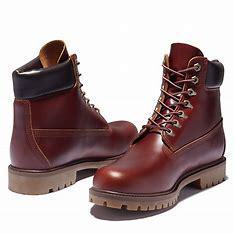
Brand: Timberland
Model: 6